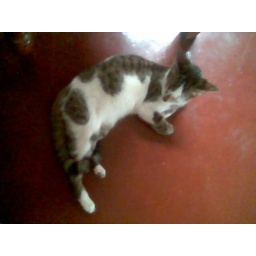
tiger puff below the chair